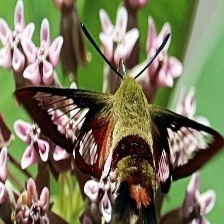
Species: HUMMING BIRD HAWK MOTH